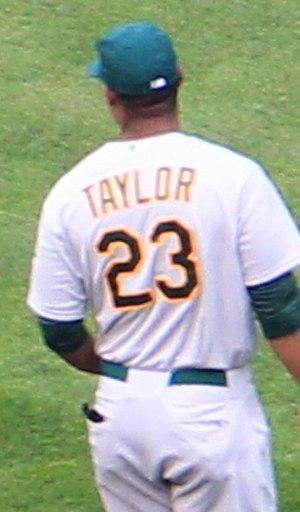
Michael Taylor est un joueur de champ extérieur des Ligues majeures de baseball.